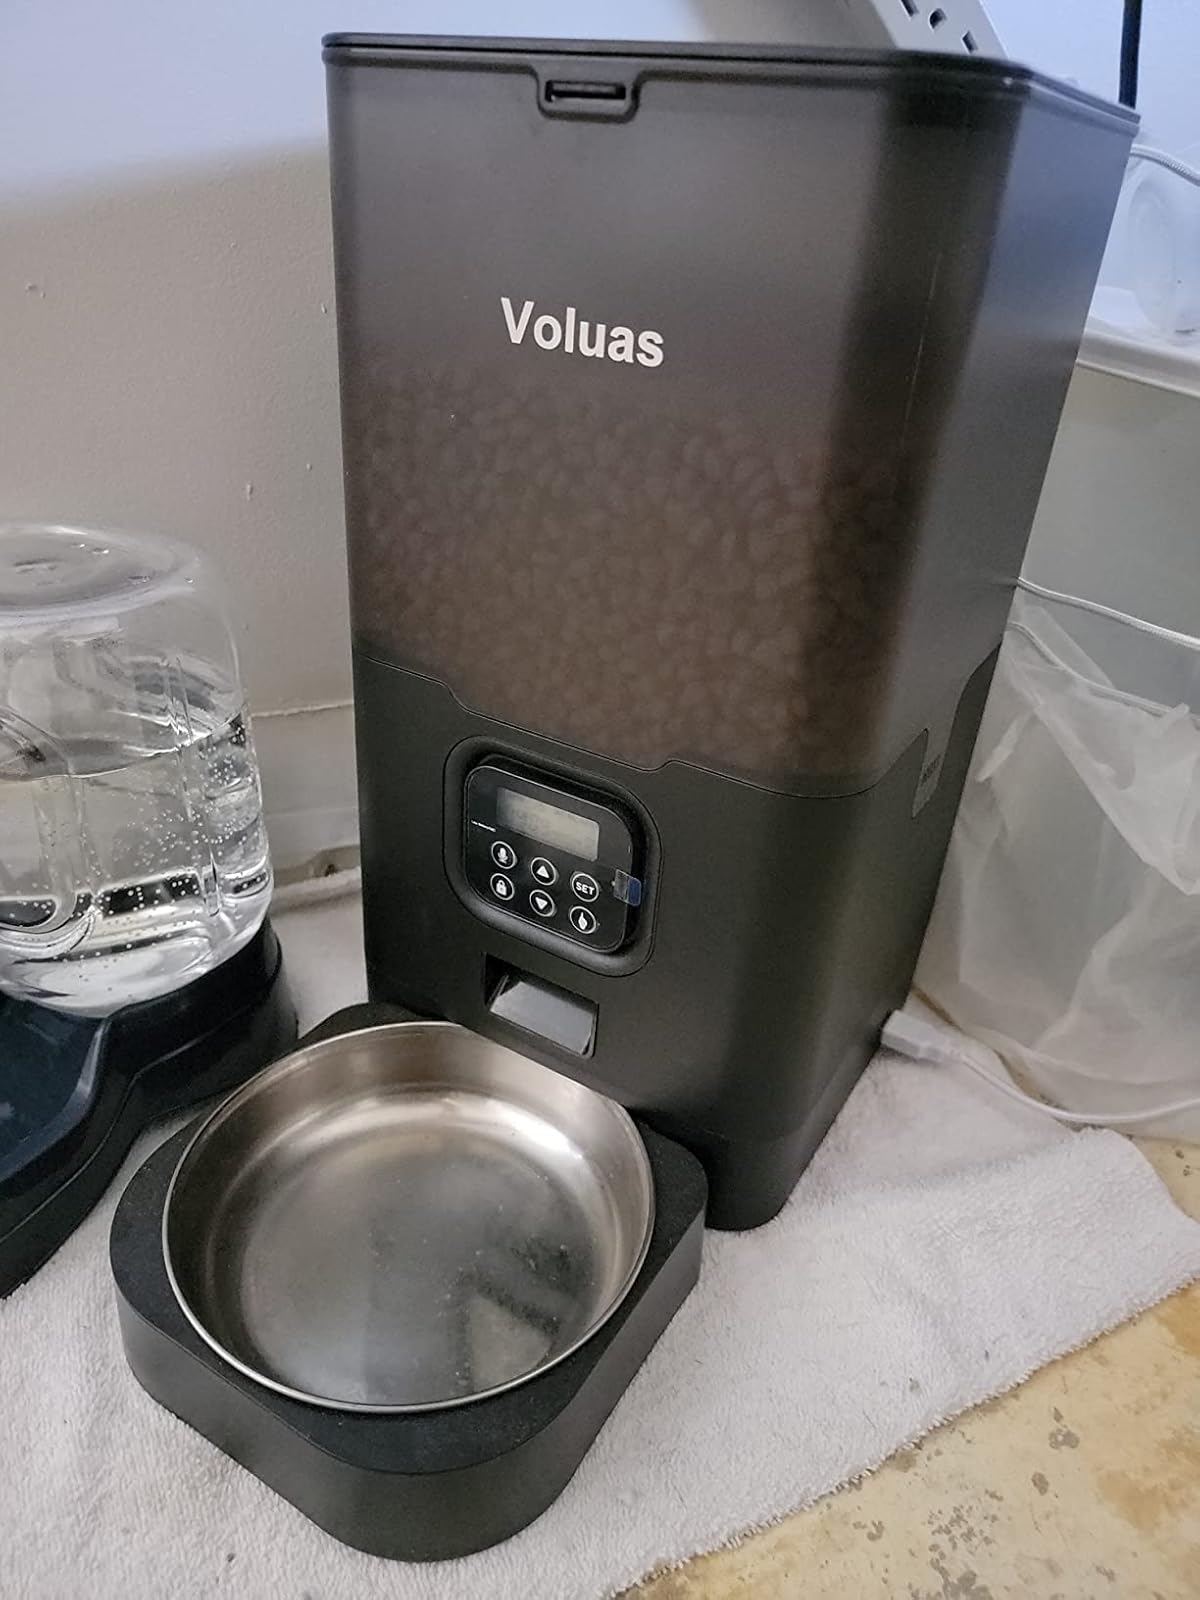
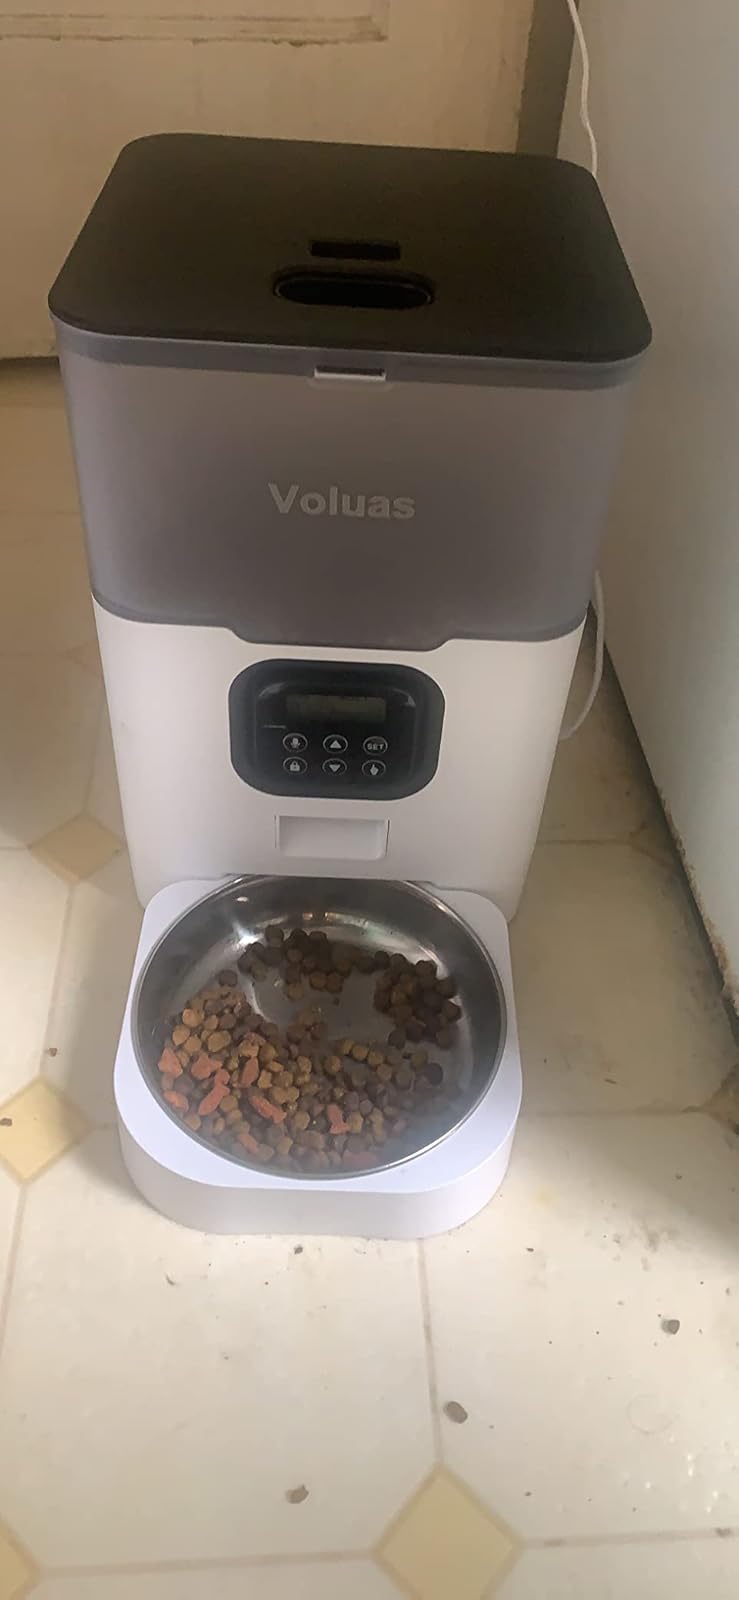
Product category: items_feeder
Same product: no